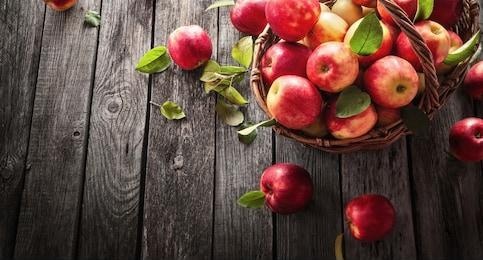
Label: apple